Darlene Iskra

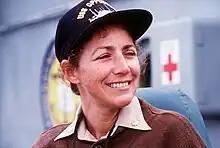
LCDR Darlene M. Iskra after appointment as commanding officer of the USS Opportune

Darlene Marie Iskra (born 1952) is a retired United States Navy officer. Upon assuming command of the rescue and salvage ship on December 27, 1990, she became the first woman to command a U.S. Navy vessel. She continued to serve on Guam as a liaison officer for the Commander Naval Forces Marianas. After being transferred back to the continental United States, she retired from the Navy in 2000.